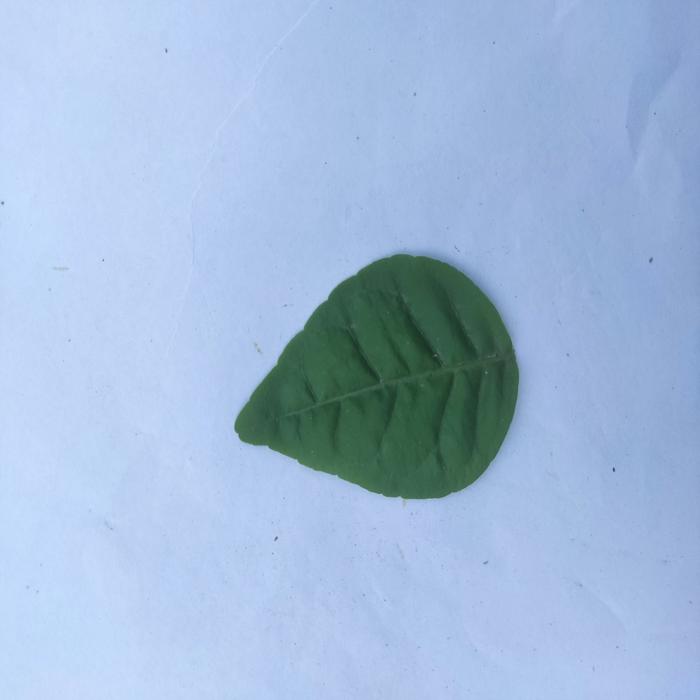
Crop: Aegle Marmelos
Leaf condition: Healthy_Leaf